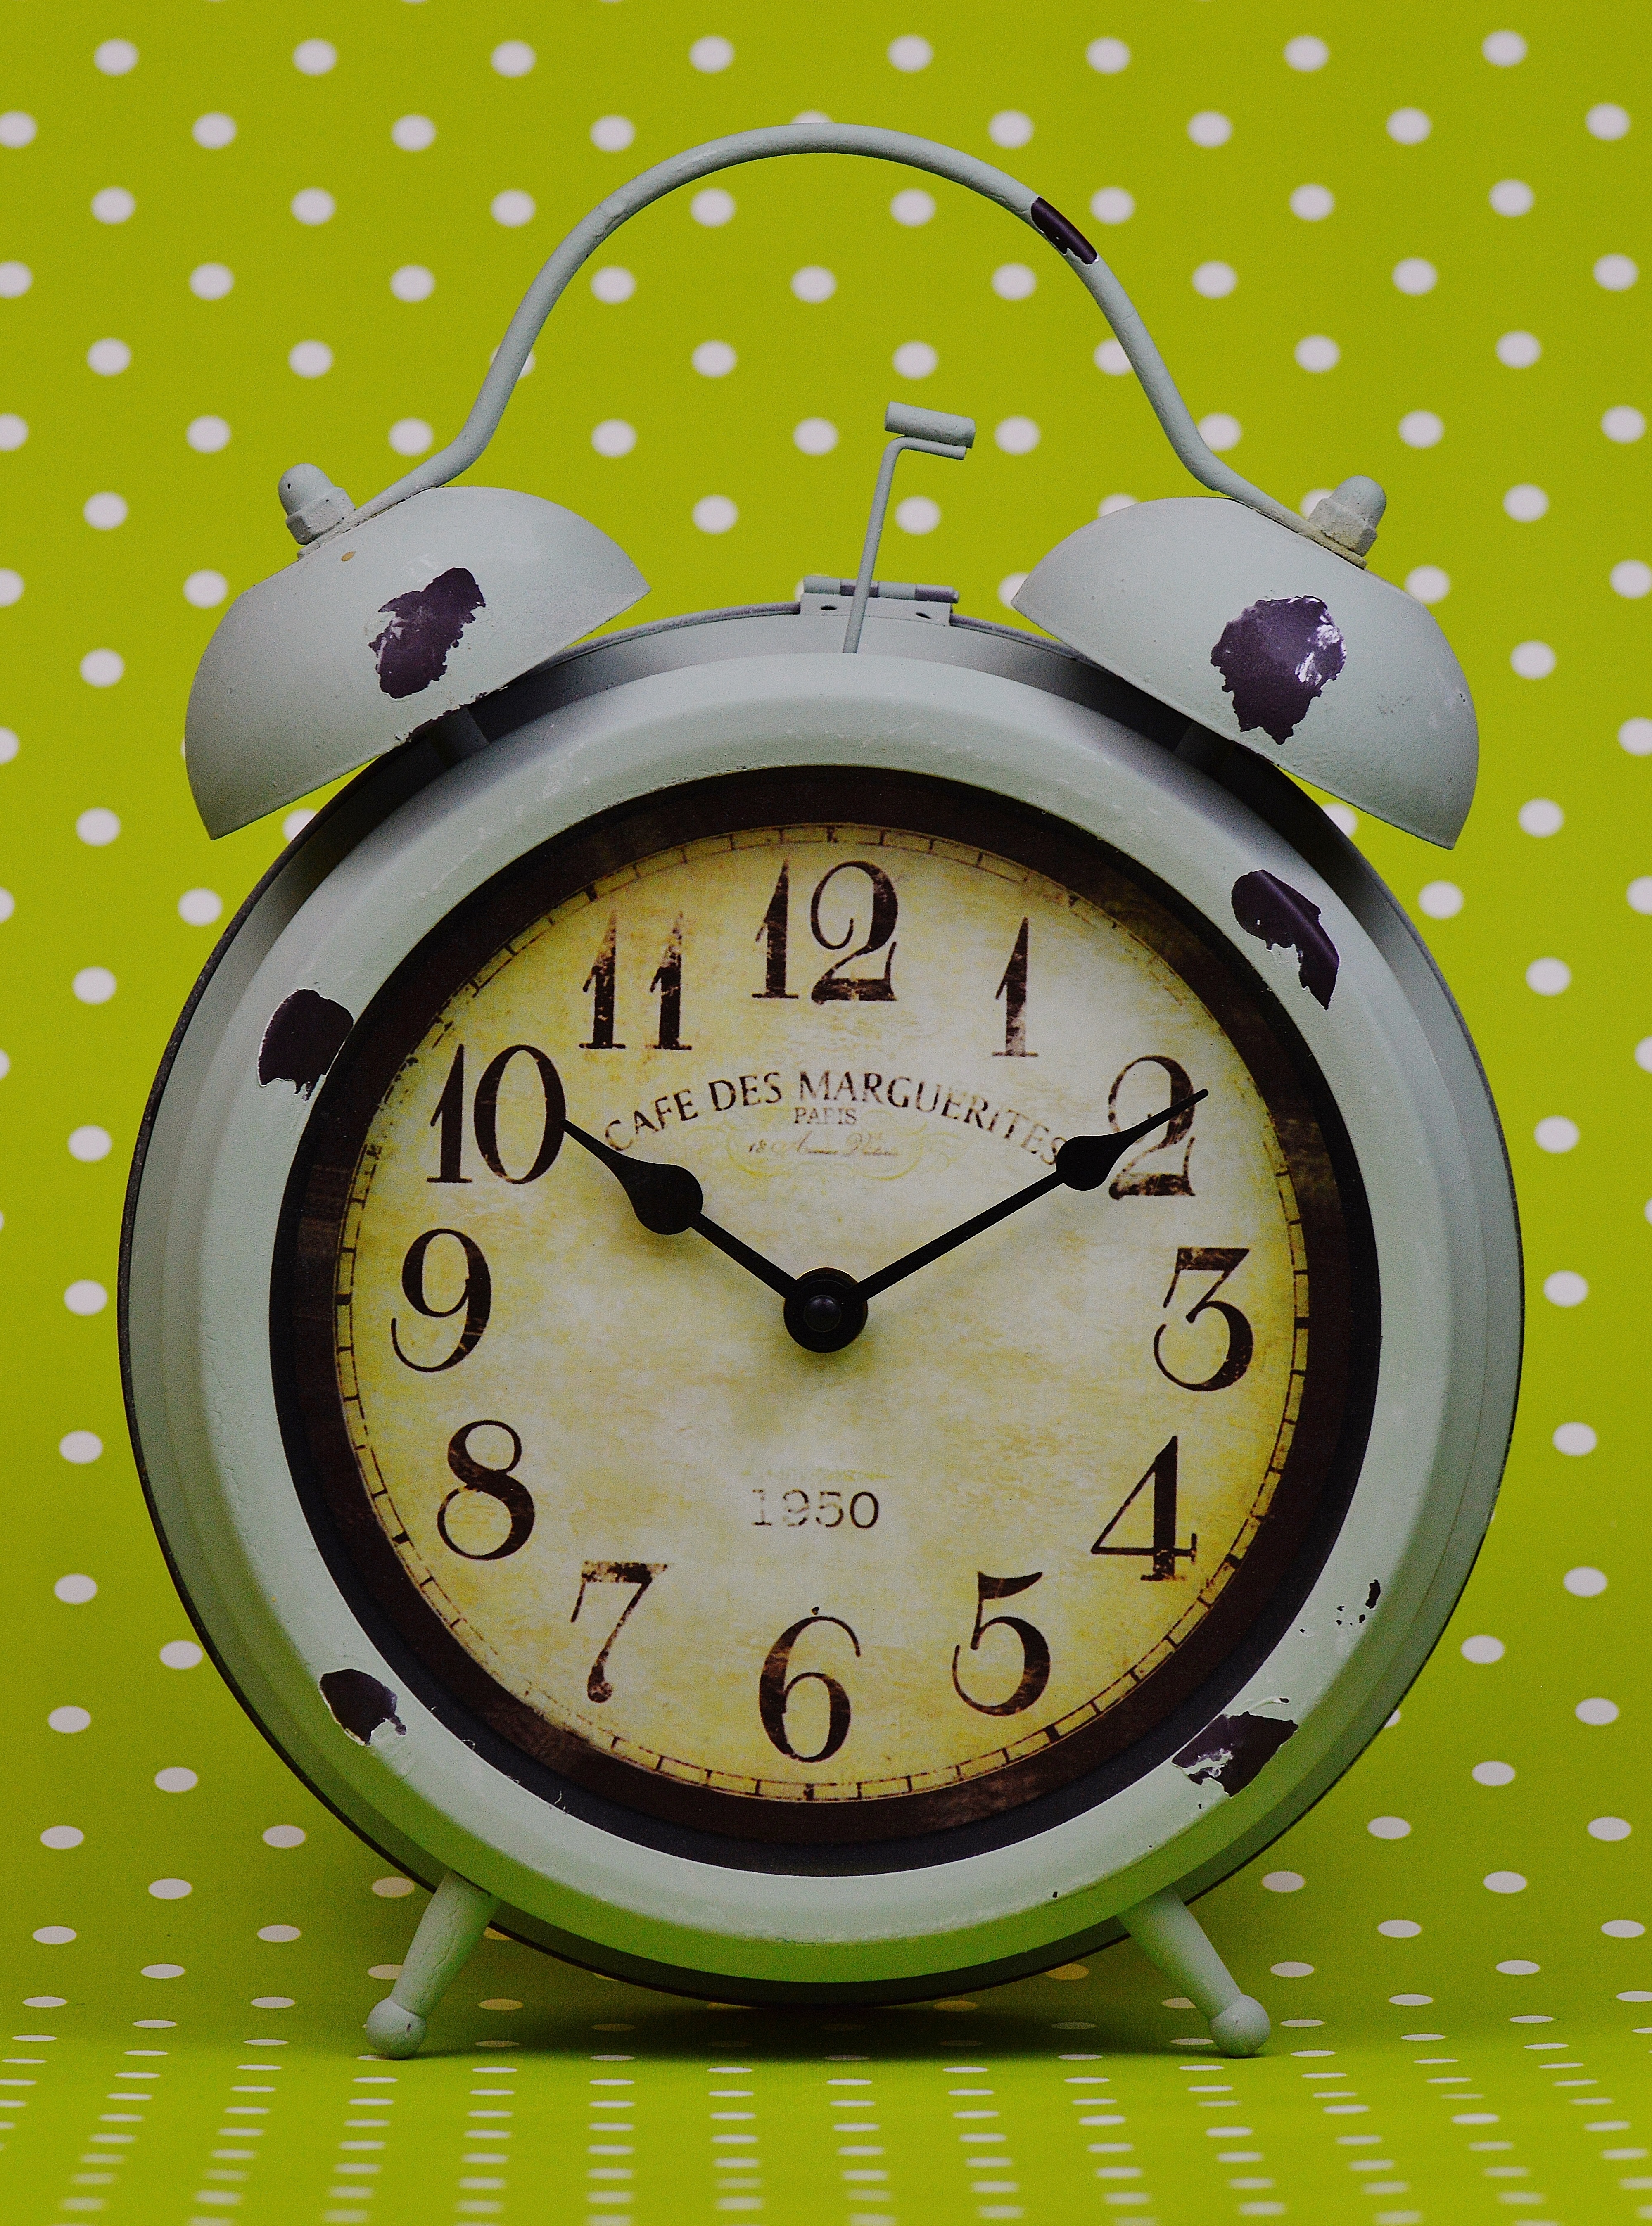
antique, clock, time, old, alarm clock, furniture, decor, dial, circle, clock face, font, illustration, pointer, time indicating, time of, home accessories